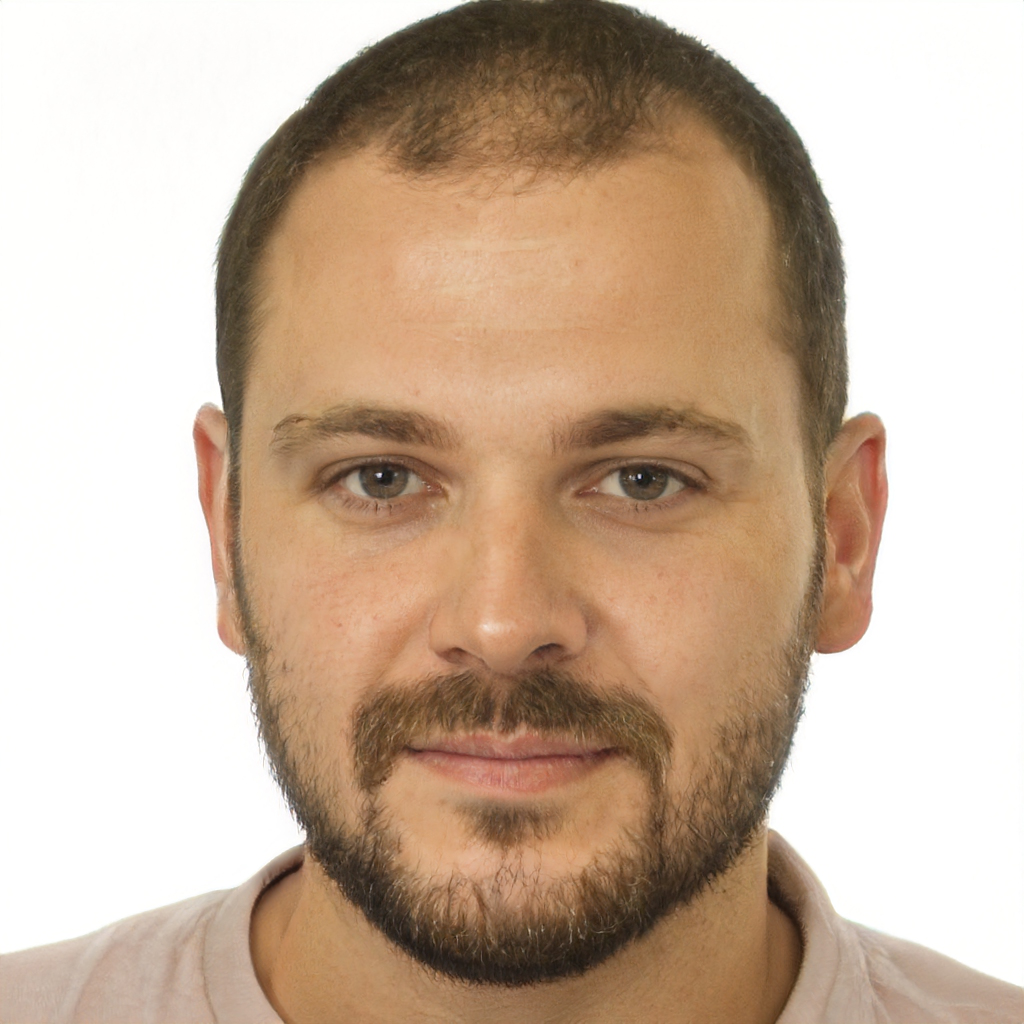
Gender: Male